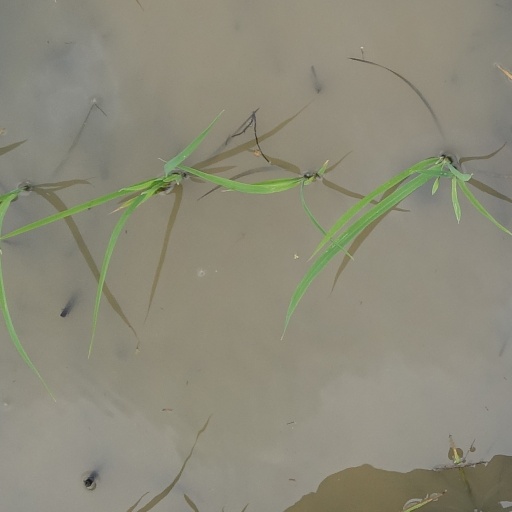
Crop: rice